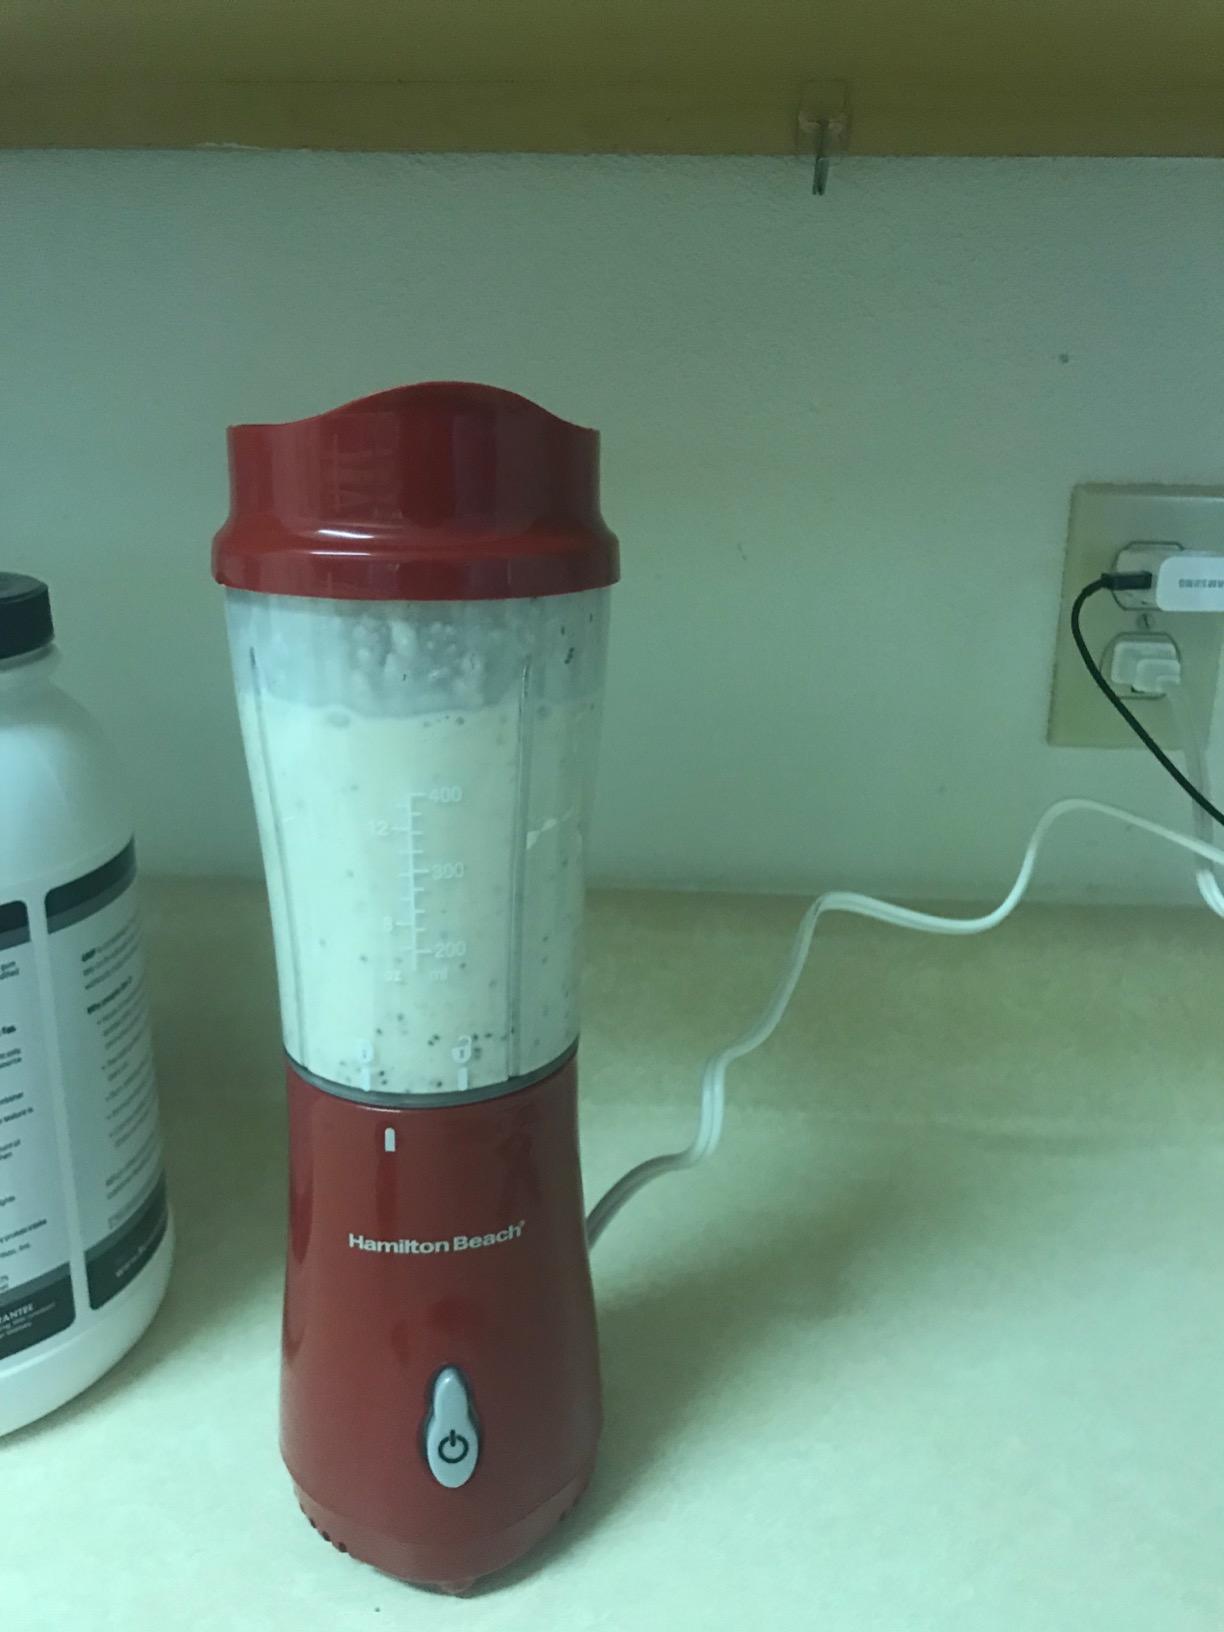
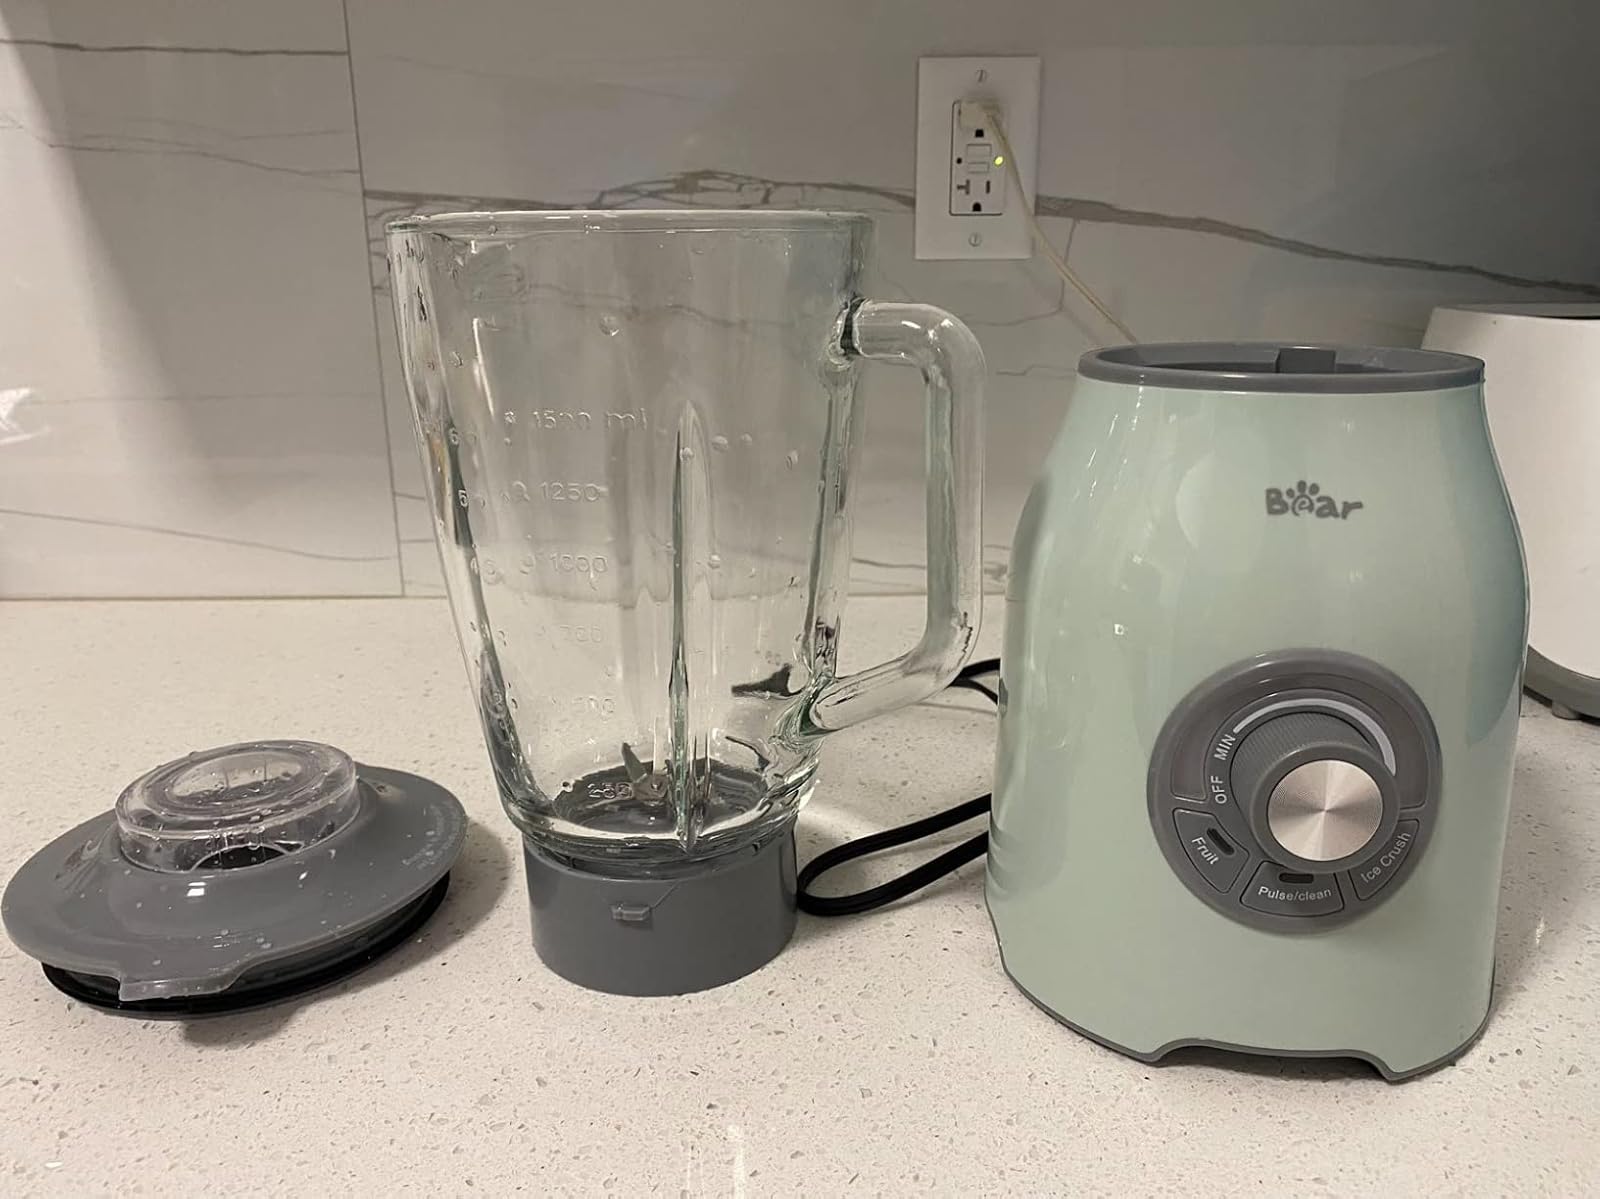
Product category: items_blender
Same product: no